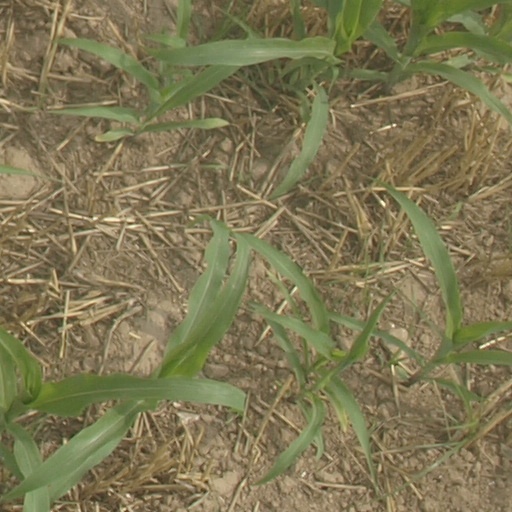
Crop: maize; corn